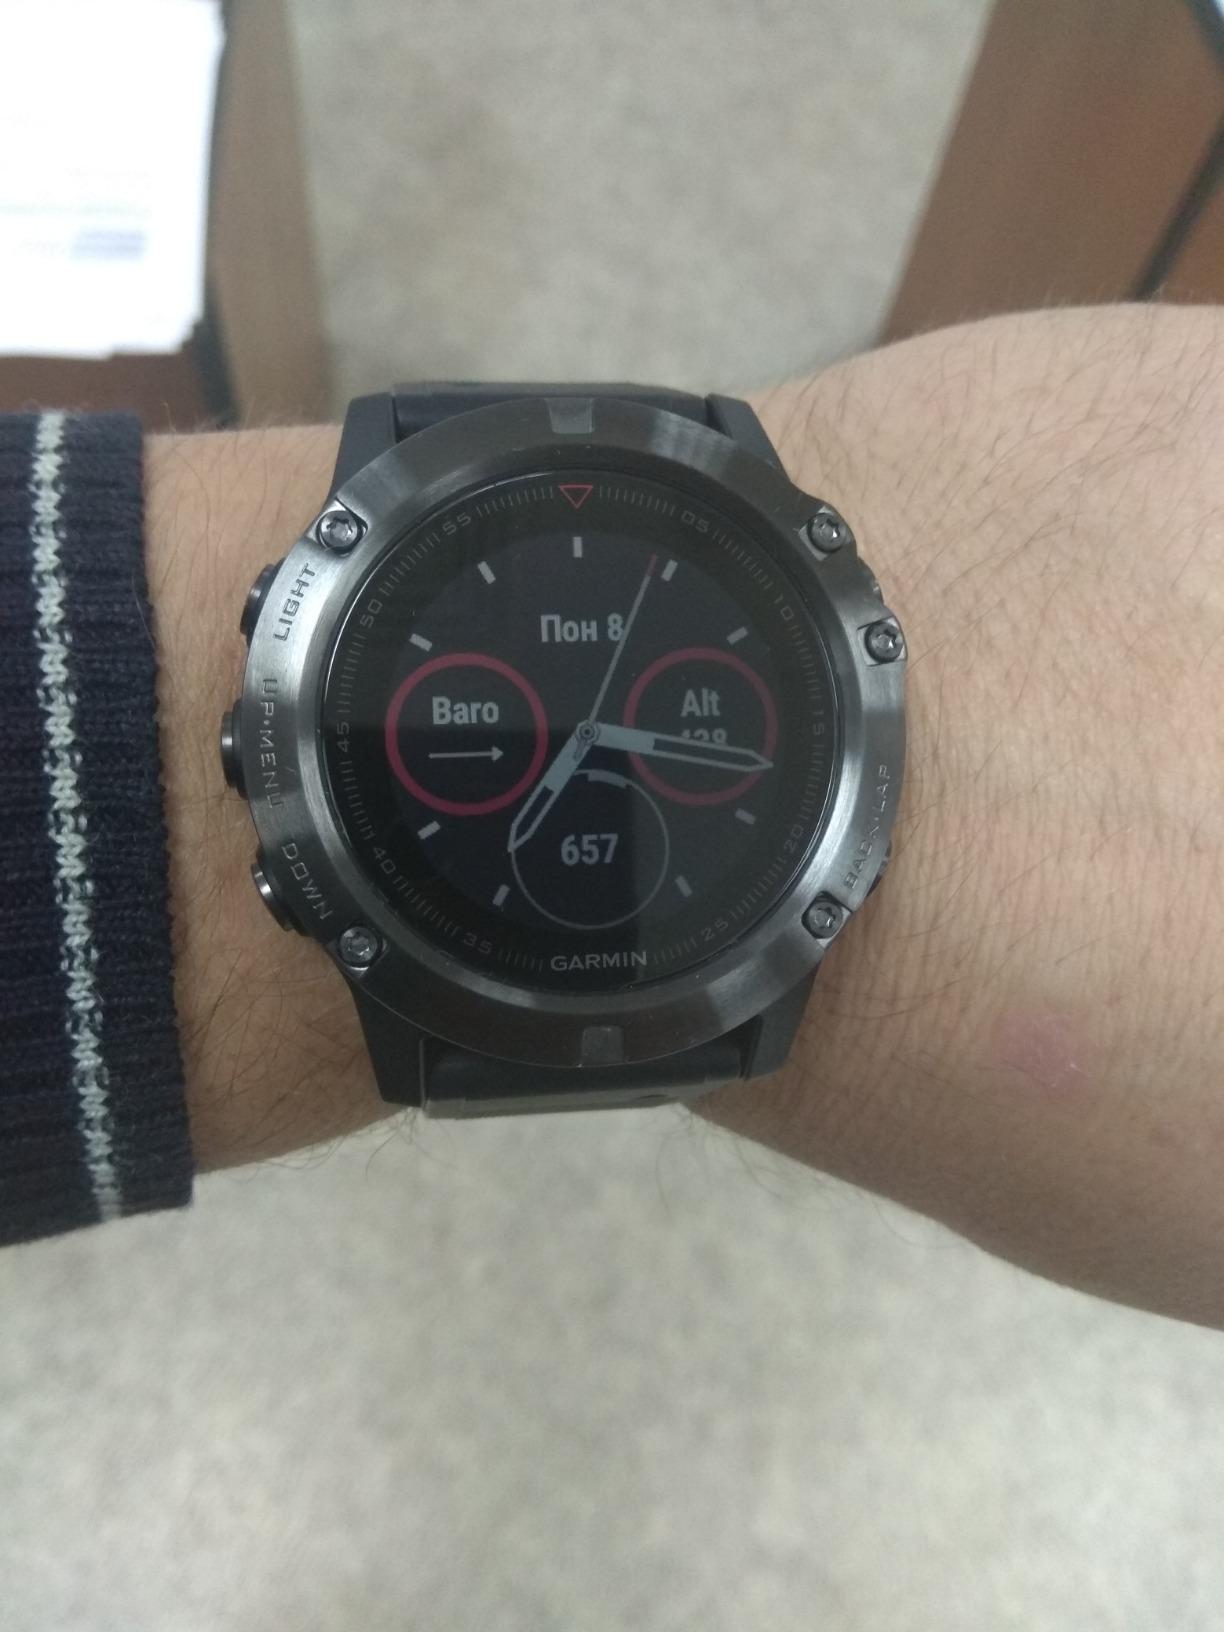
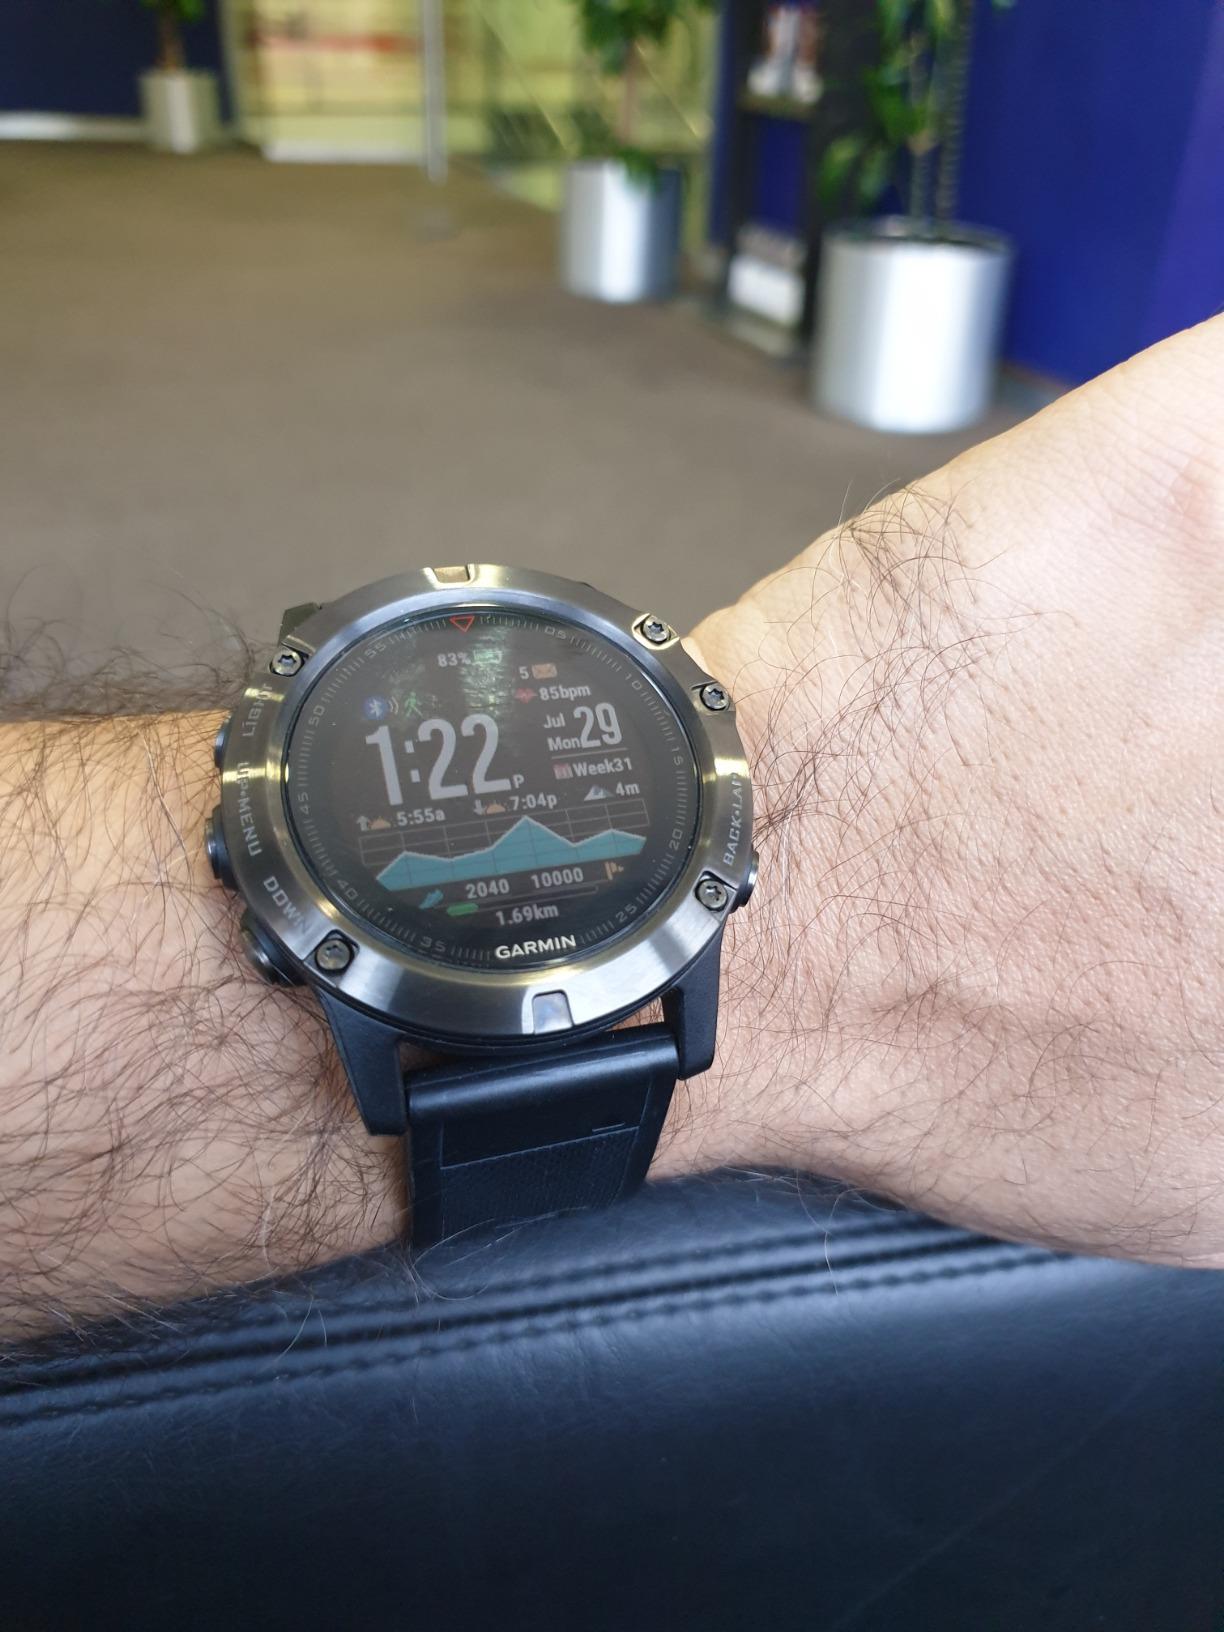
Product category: smartwatch
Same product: yes